HMS Anson (1781)

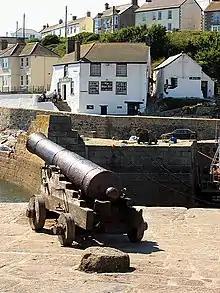
Two of her cannon now guard the entrance of Porthleven Harbour

On 23 August while sailing in company with Captain Charles Brisbane's when they came across the 38-gun Spanish frigate "Pomona" off Havana, guarded by a shore battery and twelve gunboats. "Pomona" was trying to enter the harbour, whereupon Lydiard and Brisbane bore up and engaged her. The gunboats came out to defend her, whereupon the two British frigates anchored between the shore battery and gunboats on one side, and "Pomona" on the other. A hard-fought action began, which lasted for 35 minutes until "Pomona" struck her colours. Three of the gunboats were blown up, six were sunk, and the remaining three were badly damaged. The shore battery was obliged to stop firing after an explosion in one part of it. There were no casualties aboard "Anson", but "Arethusa" lost two killed and 32 wounded, with Brisbane among the latter. The captured "Pomona" was subsequently taken into the Navy as .